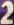
Number: 2